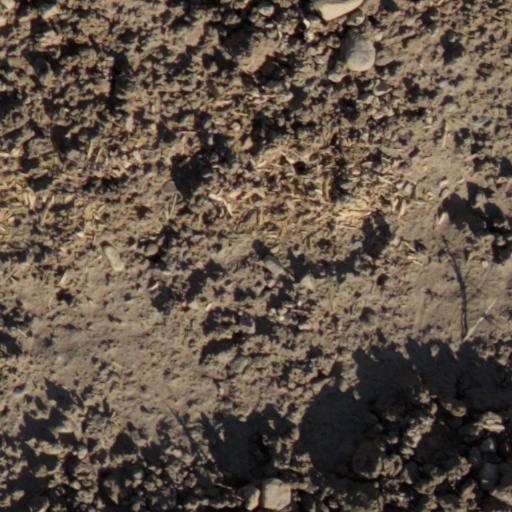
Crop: wheat